Richard Winters

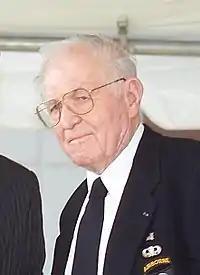
Winters in 2004

On June 10, 1943, after more tactical training at Camp Mackall, North Carolina, the 506th PIR was attached to Major General William Lee's 101st "Screaming Eagles" Airborne Division. Later in the year, they embarked on the "Samaria", and arrived in Liverpool on September 15, 1943. They proceeded to Aldbourne, Wiltshire, where they began intense training for the Allied invasion of Europe planned for spring 1944.